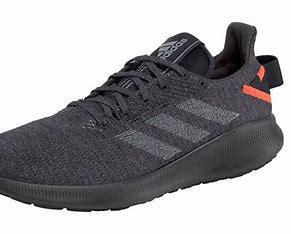
Brand: Adidas
Model: Sensebounce